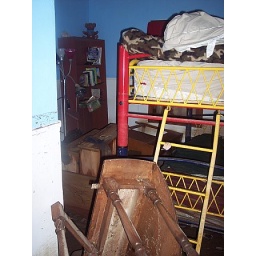
My sons bedroom. The table in the doorway was in the hall when the water came in.